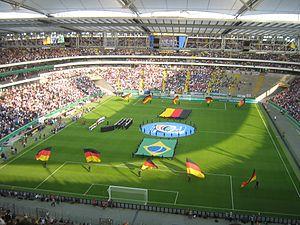
L'équipe d'Allemagne féminine de football est l'équipe nationale qui représente l'Allemagne dans les compétitions majeures de football féminin: la Coupe du monde, les Jeux olympiques, les Championnats d'Europe et l'Algarve Cup. Elle est gérée par la Fédération allemande de football. Son premier match officiel a eu lieu en 1982. Après la réunification allemande, la DFB est restée du côté de l'Allemagne de l'Ouest.